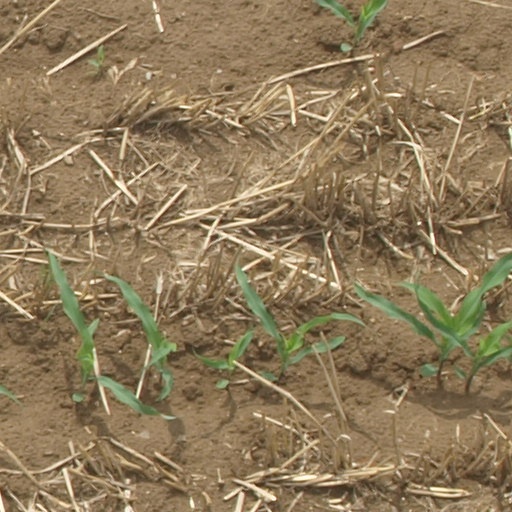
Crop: maize; corn